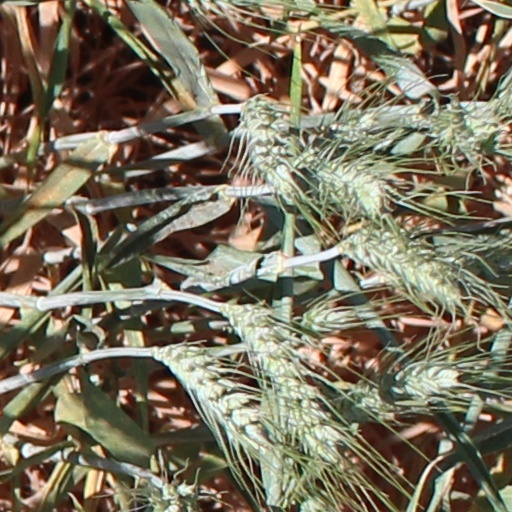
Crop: wheat